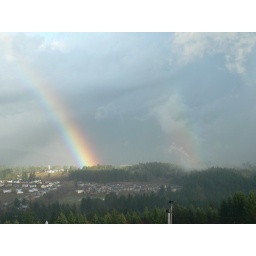
Te rainbow went all the way to the houses below there was no pot of gold!